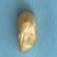
Maize quality: Bad